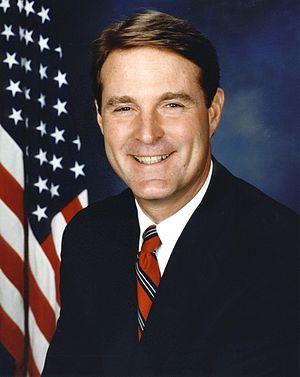
Moderate Dems Working Group est un caucus du Sénat des États-Unis qui regroupe des sénateurs démocrates modérés. Le but du groupe est de travailler avec la majorité démocrate du Sénat et l'administration Obama « afin de trouver des solutions de bon sens à des problèmes nationaux urgents. » Les membres du groupe se sont « engagés à poursuivre une politique pragmatique, de maintenir des politiques fiscalement durables à travers divers sujets, tels que la réduction du déficit public, la réforme de la santé, la crise des subprimes, la réforme de l'éducation, la politique énergétique ou encore le changement climatique. »
Birch Evans Bayh III dit Evan Bayh, né le 26 décembre 1955 à Shirkieville, est un homme politique américain membre du Parti démocrate, gouverneur de l'Indiana de 1989 à 1997 et sénateur de l'Indiana au Congrès des États-Unis de 1999 à 2011.
Cette page dresse la liste des sénateurs représentant ou ayant représenté l'Indiana au Sénat des États-Unis.